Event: Nepal Earthquake
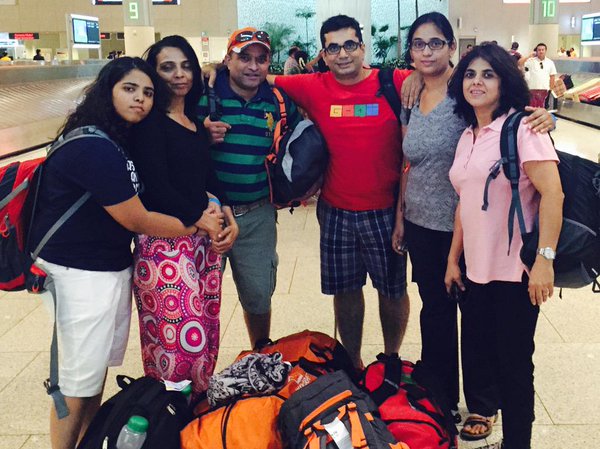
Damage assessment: no_damage